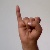
The image shows a hand gesture representing the letter 'I' in Indian Sign Language.